Siamak

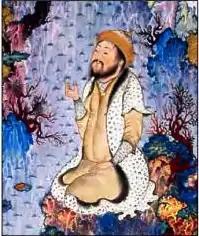
Siāmak in the Tahmasb

Siamak (sometimes transliterated as Siyamak or Siamac) is a character in Shahnameh, the national epic of Greater Iran.